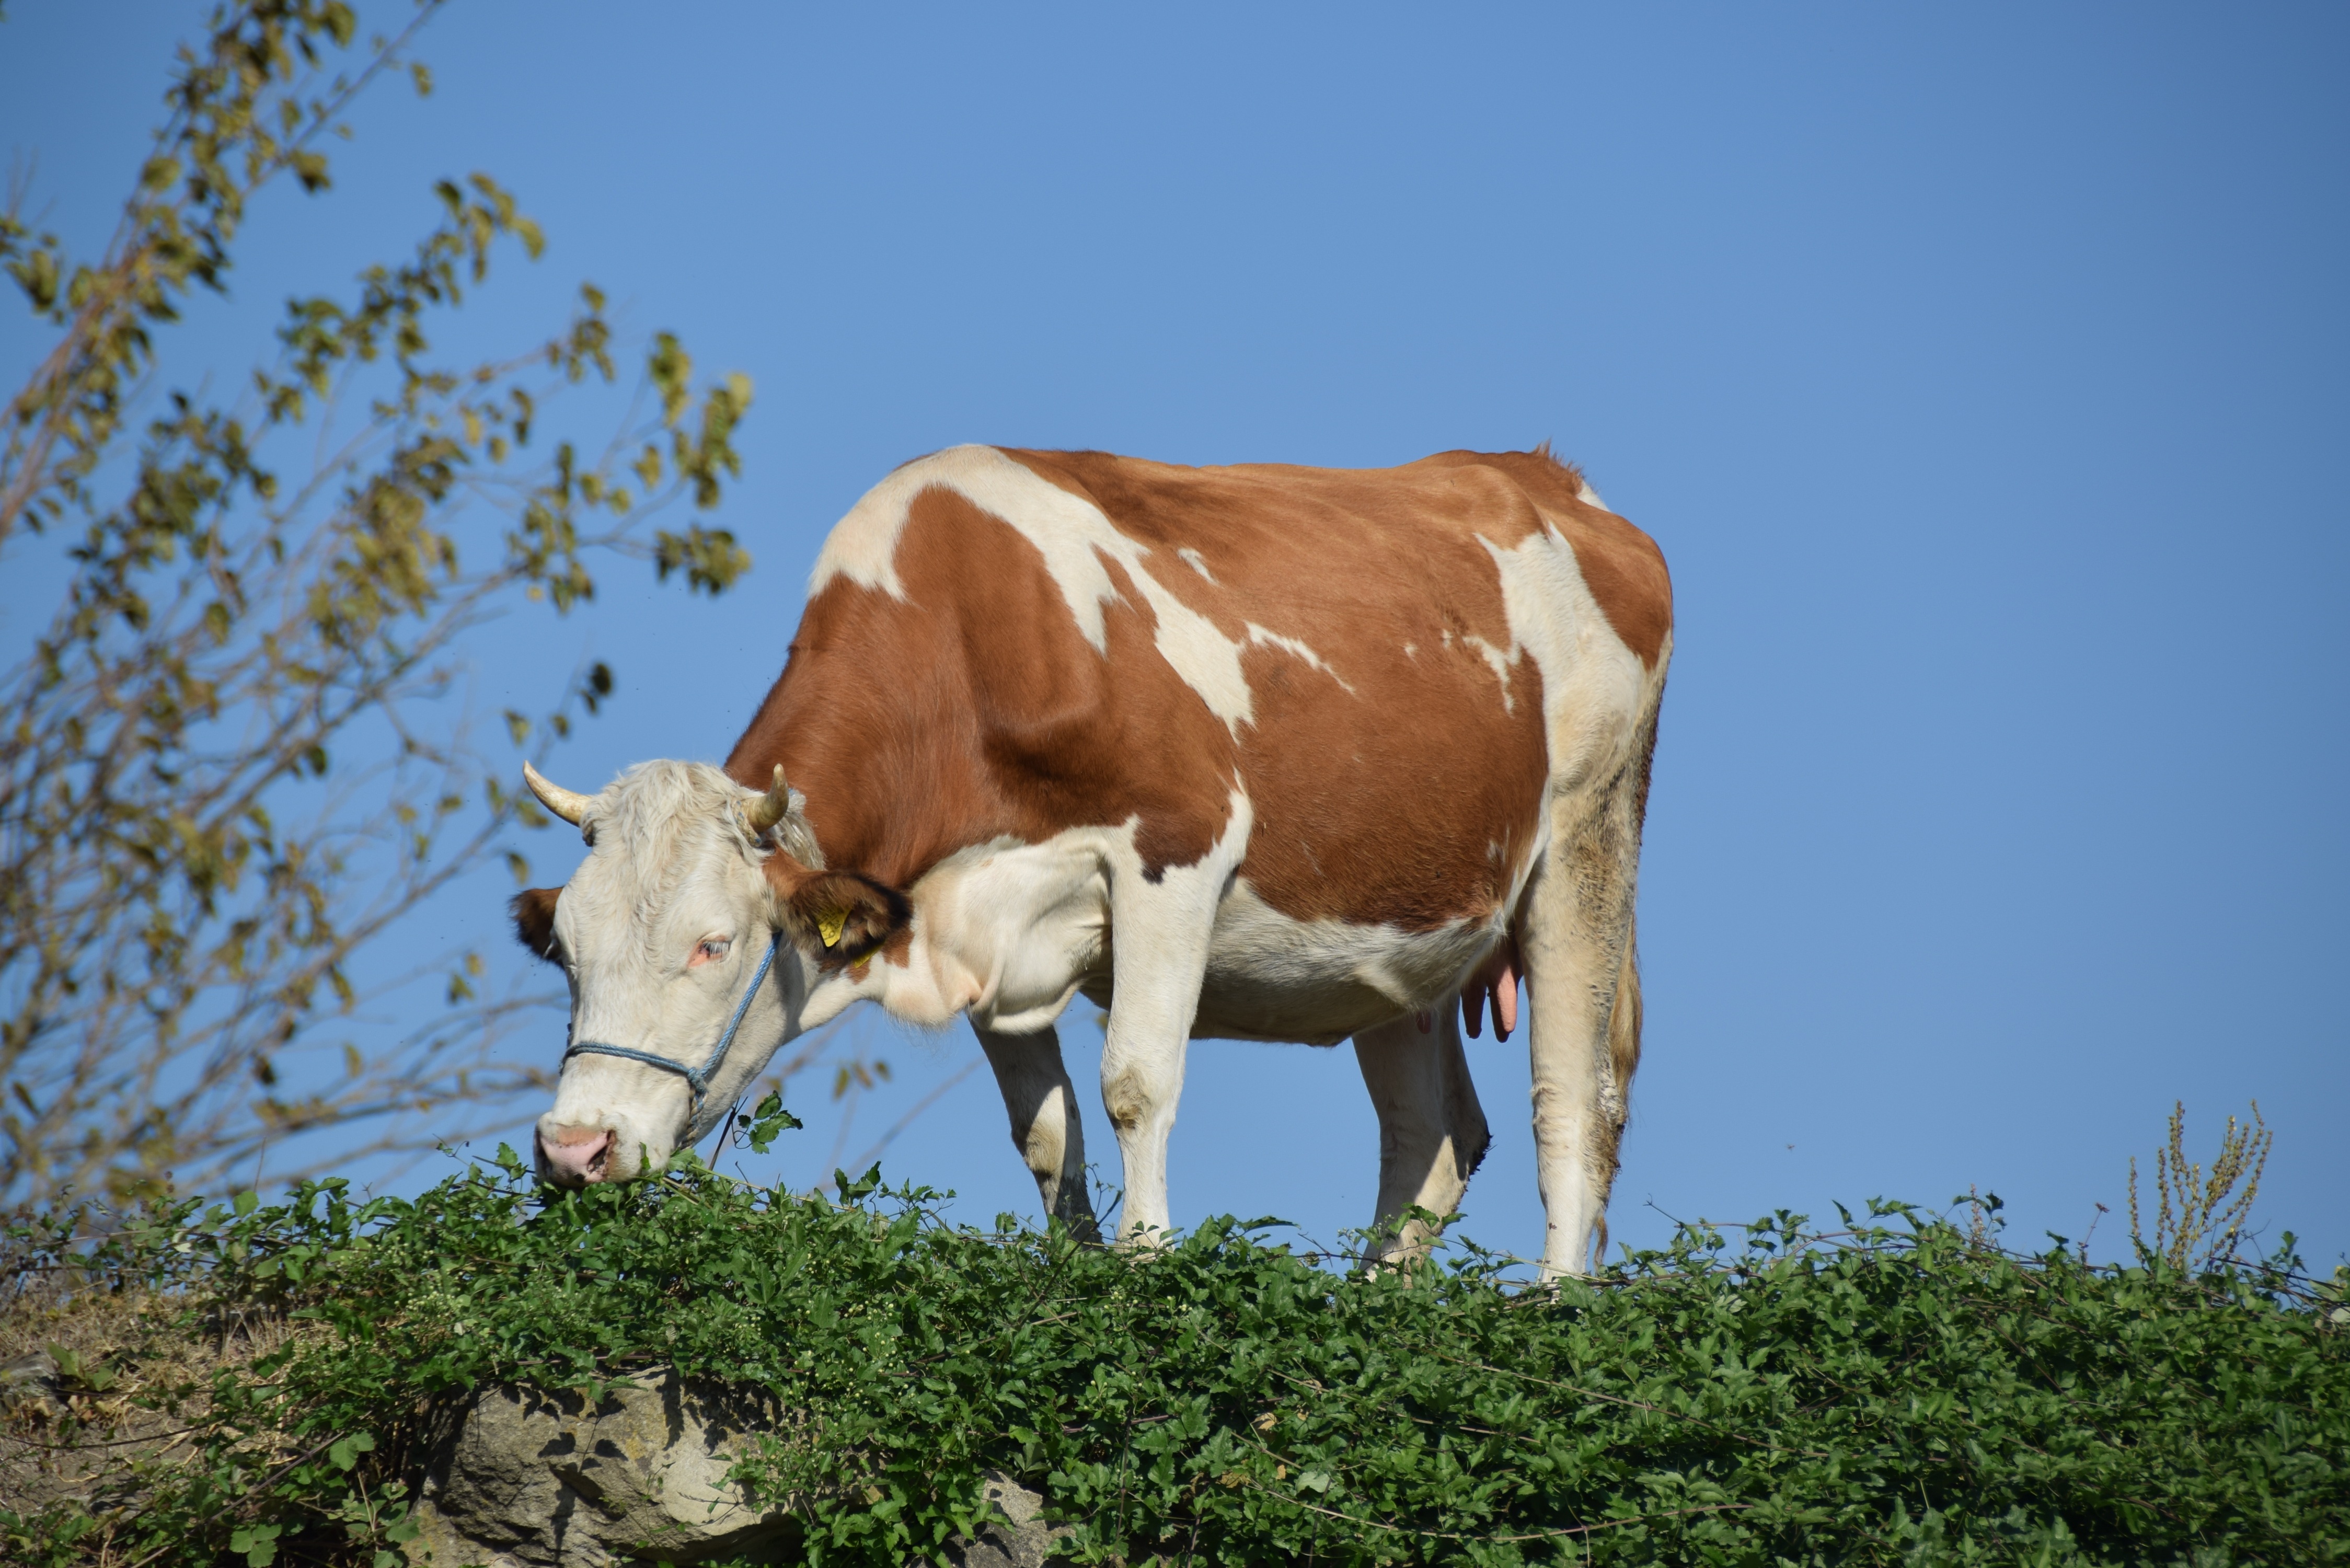
nature, grass, field, meadow, flower, animal, cow, pasture, grazing, mammal, agriculture, fauna, calf, bull, grassland, rural area, dairy cow, cattle like mammal, texas longhorn